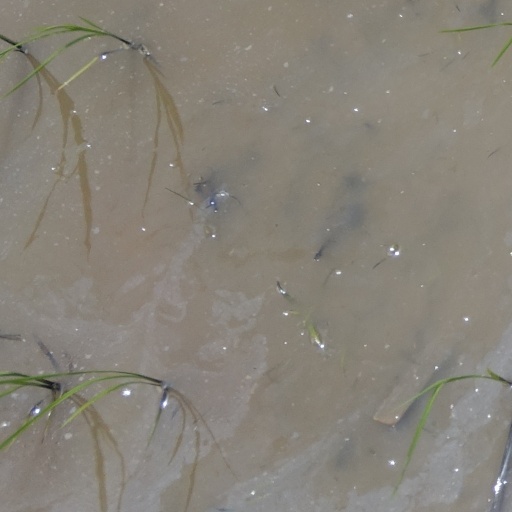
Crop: rice